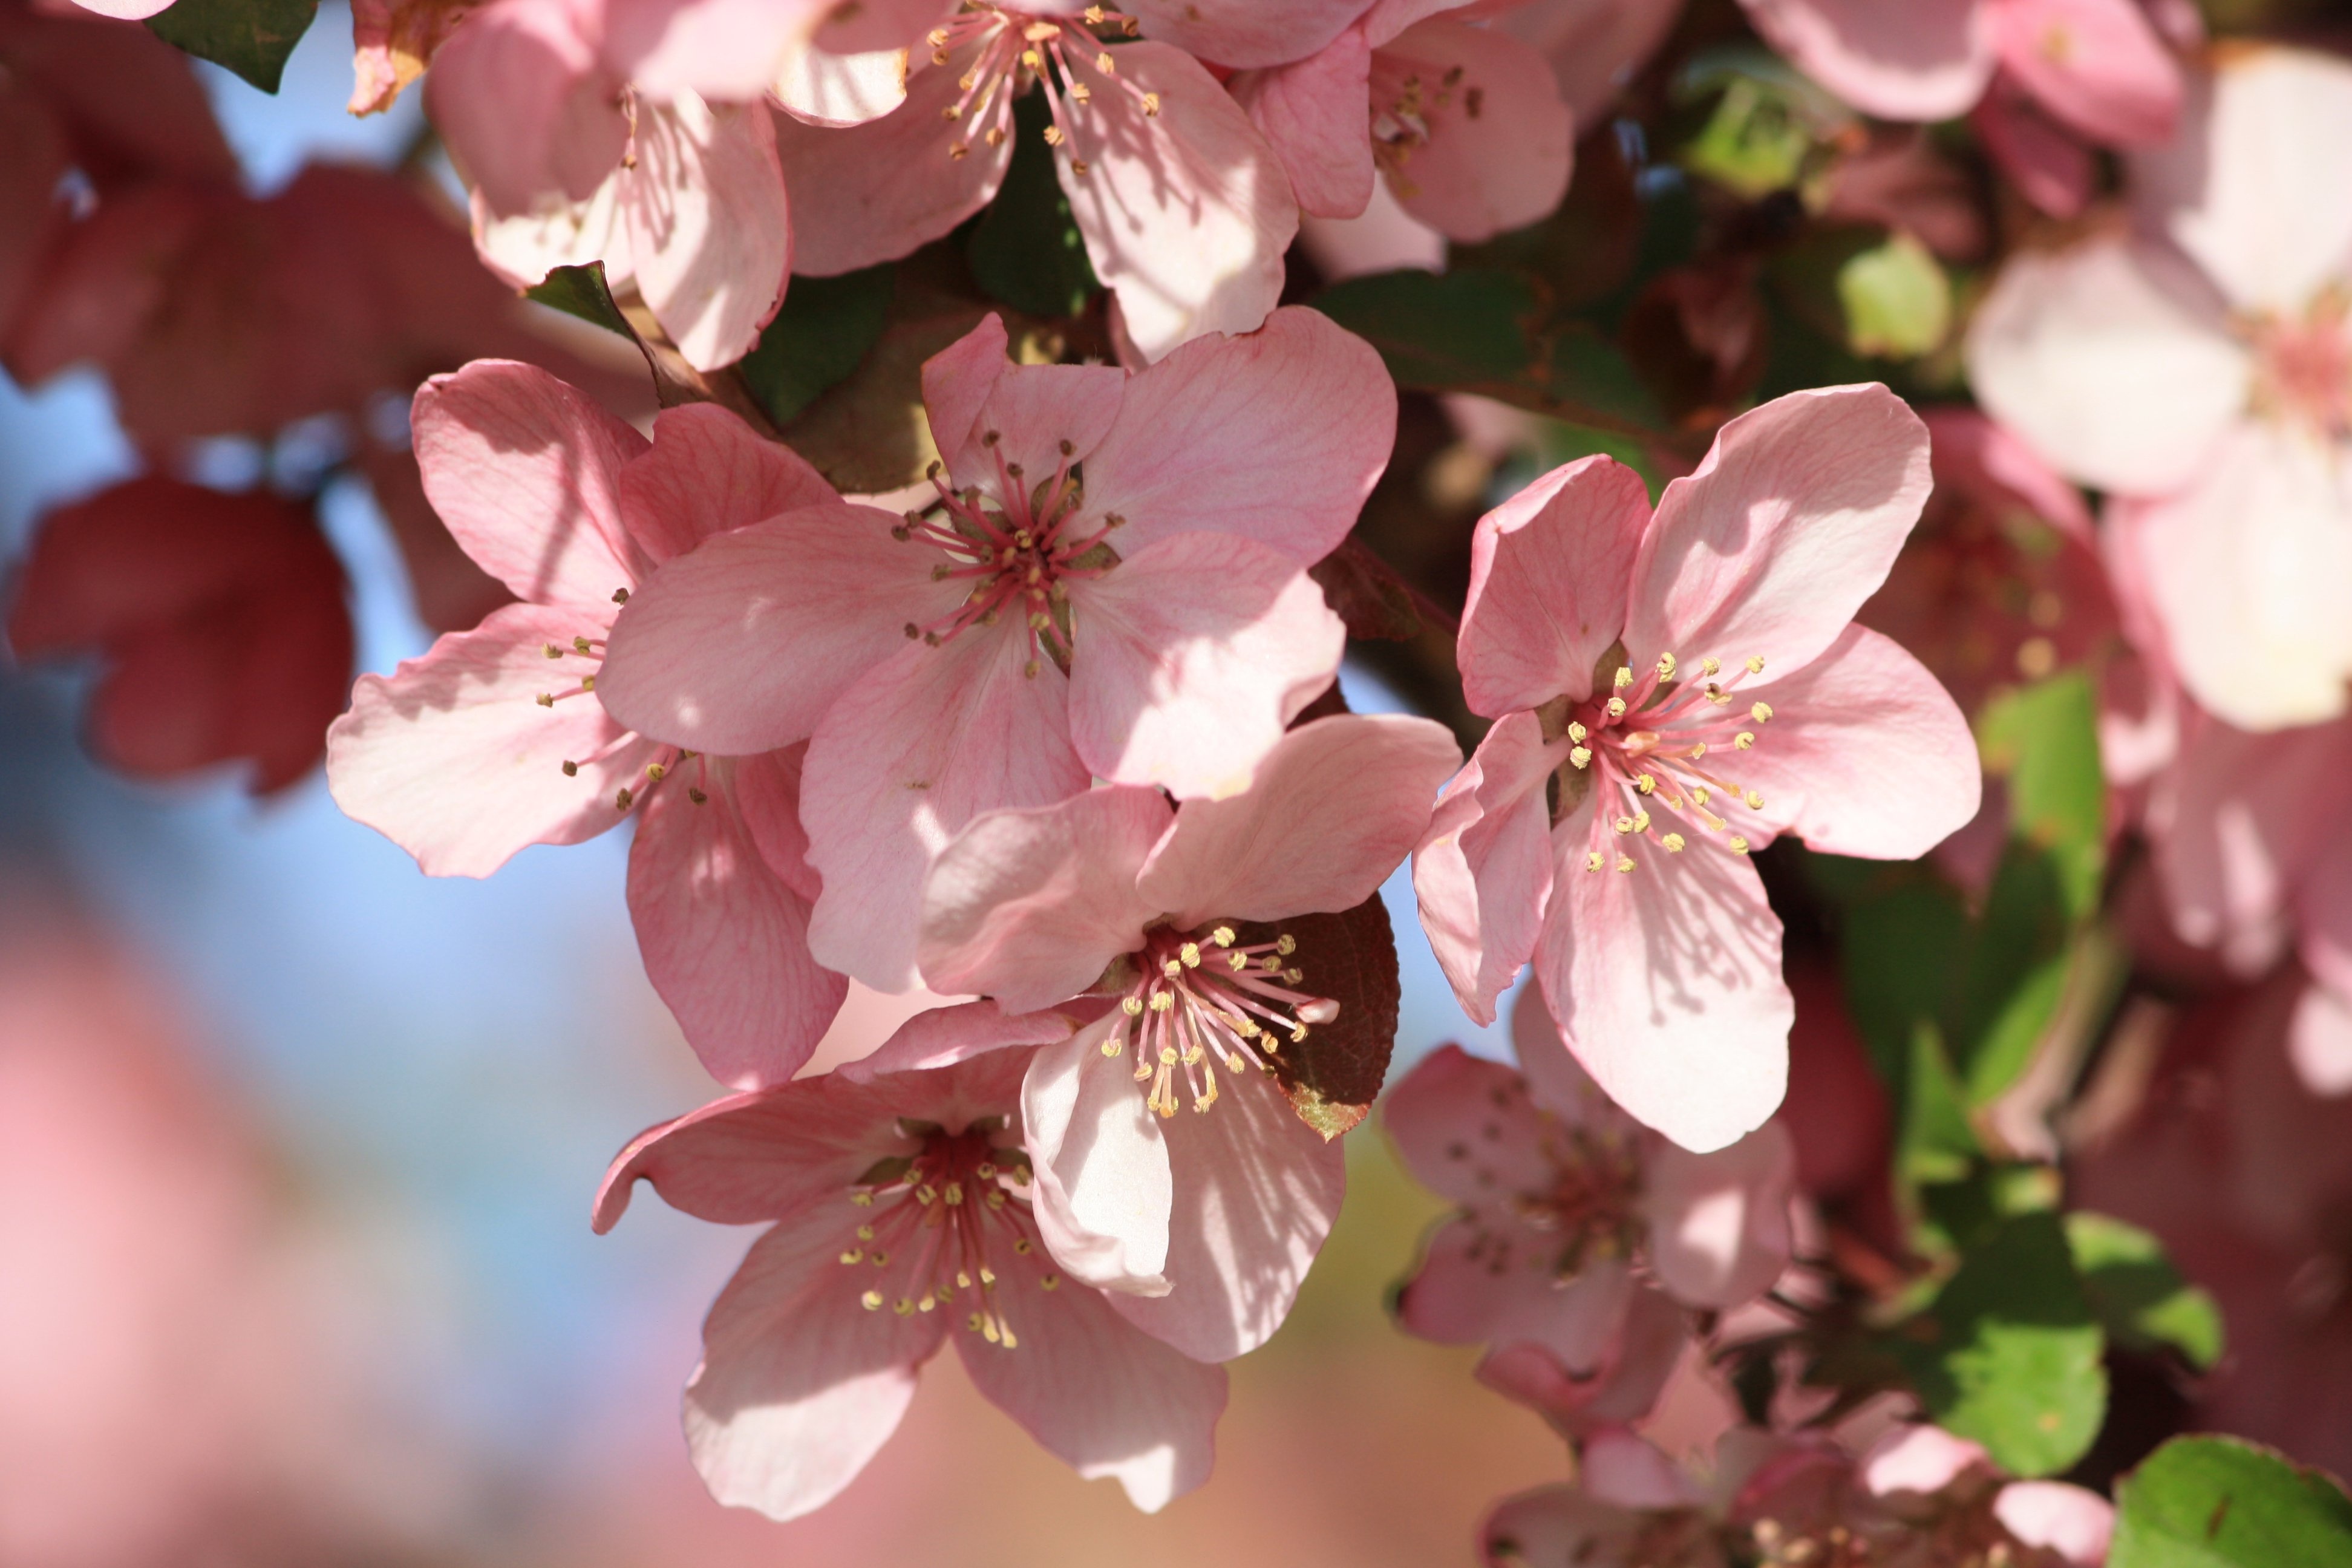
landscape, tree, nature, branch, blossom, plant, flower, petal, bloom, spring, macro, pink, flora, cherry blossom, twig, close up, background, fruit tree, wallpaper, flowering, prunus, blossomed, pink flowers, cherry blossoms, flowering branch